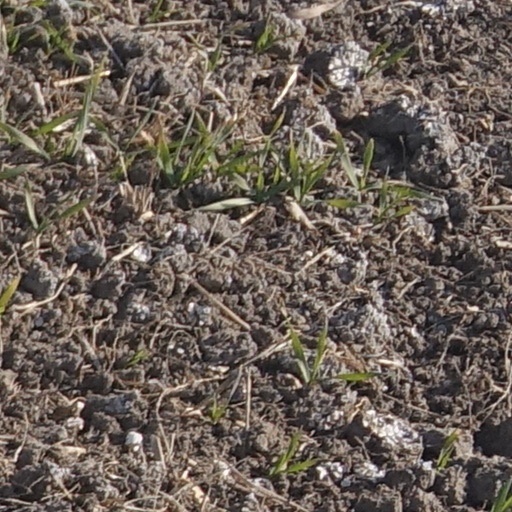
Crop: wheat